Uncensored (1996)

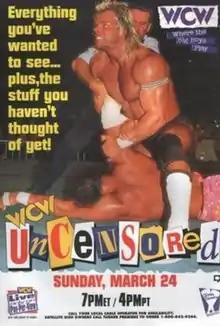
Promotional poster featuring Lex Luger, Randy Savage and Randy Anderson

The 1996 Uncensored was the second Uncensored professional wrestling pay-per-view (PPV) event produced by World Championship Wrestling (WCW). The event took place on March 24, 1996, from the Tupelo Coliseum in Tupelo, Mississippi. As of 2014 the event is available on the WWE Network.